Liberia

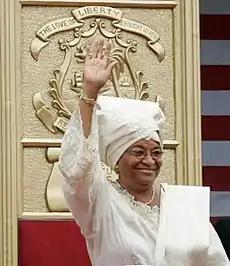
Former President Ellen Johnson Sirleaf

Liberia is a global biodiversity hotspot—a significant reservoir of biodiversity that is under threat from humans.